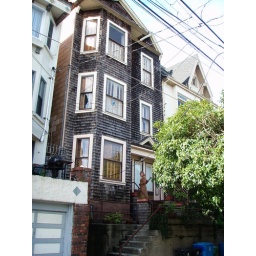
Here's our house in San Francisco. Our apartment is on the ground floor.